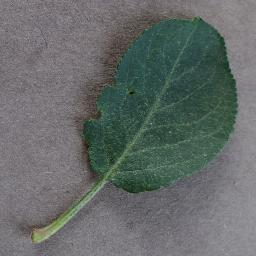
Label: Apple___healthy